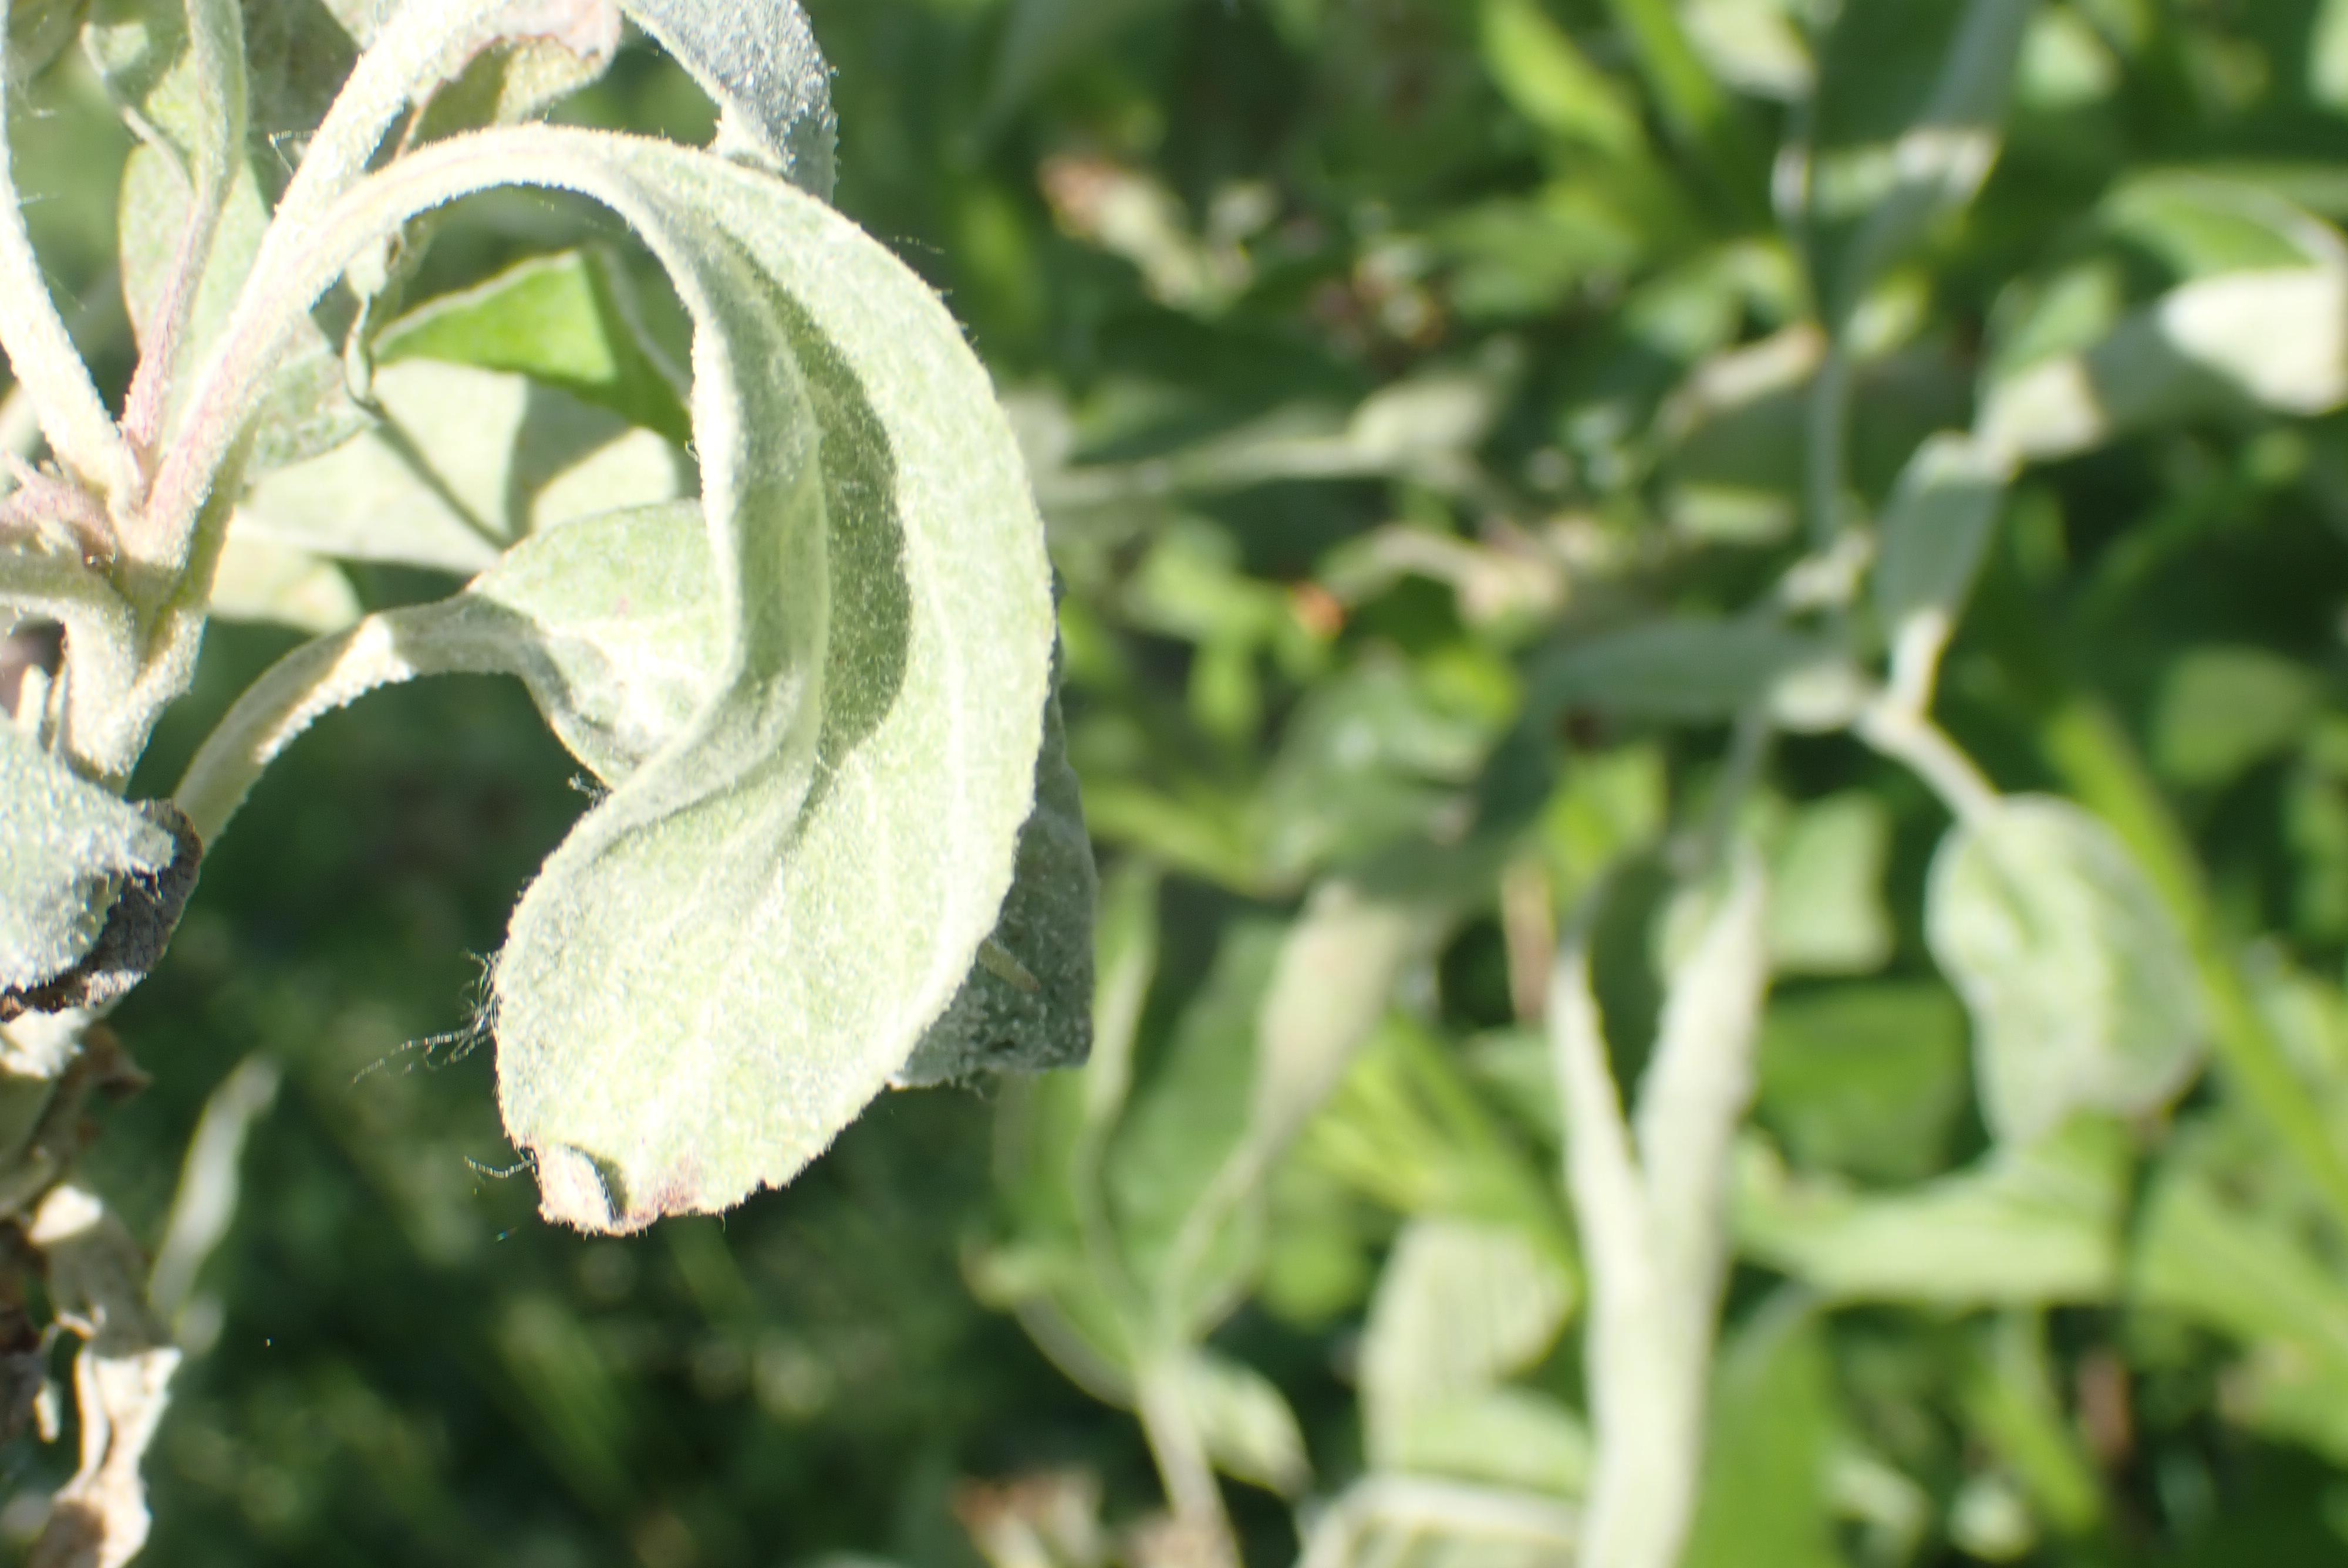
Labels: powdery_mildew